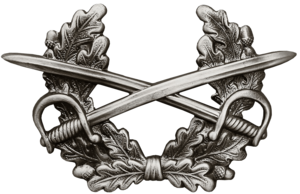
La Heer est la composante terrestre de la Bundeswehr allemande. Plus généralement, le substantif allemand « Heer » désigne l'armée de terre d'un pays.